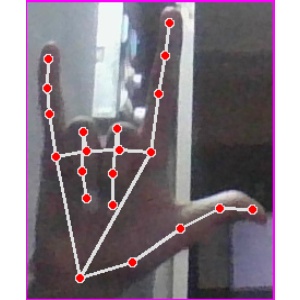
अक्षर: व